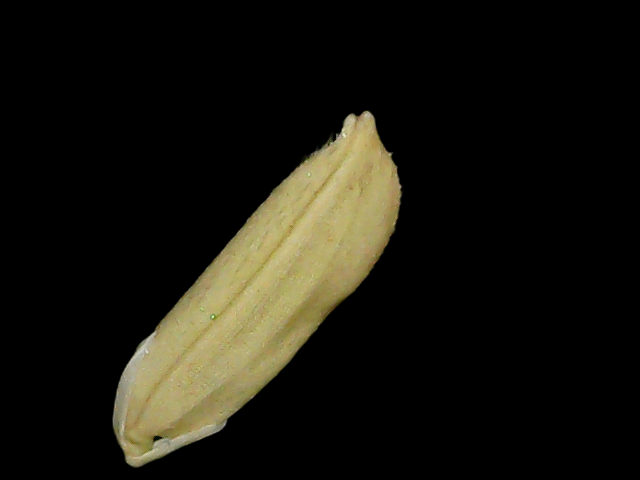
Rice variety: Br23